Polish Armed Forces

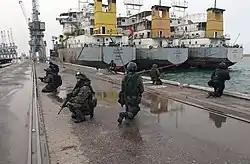
GROM special operations unit secures a section of the port of Umm Qasr in Iraq, 2003

After January 1990 and the collapse of the communist block, the name of the armed forces was changed to "Armed Forces of the Republic of Poland" to accord with the Polish State's new official name. Following the subsequent disbandment of the Warsaw Pact, Poland was admitted into NATO on 12 March 1999 and the Polish armed forces began a major reorganization effort in order to conform to the new western standards.